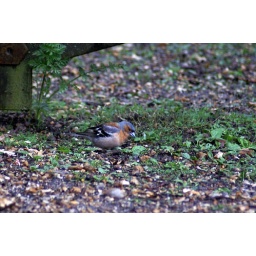
Male Chaffinch feeding on ground below impromptu fence post feeding station.